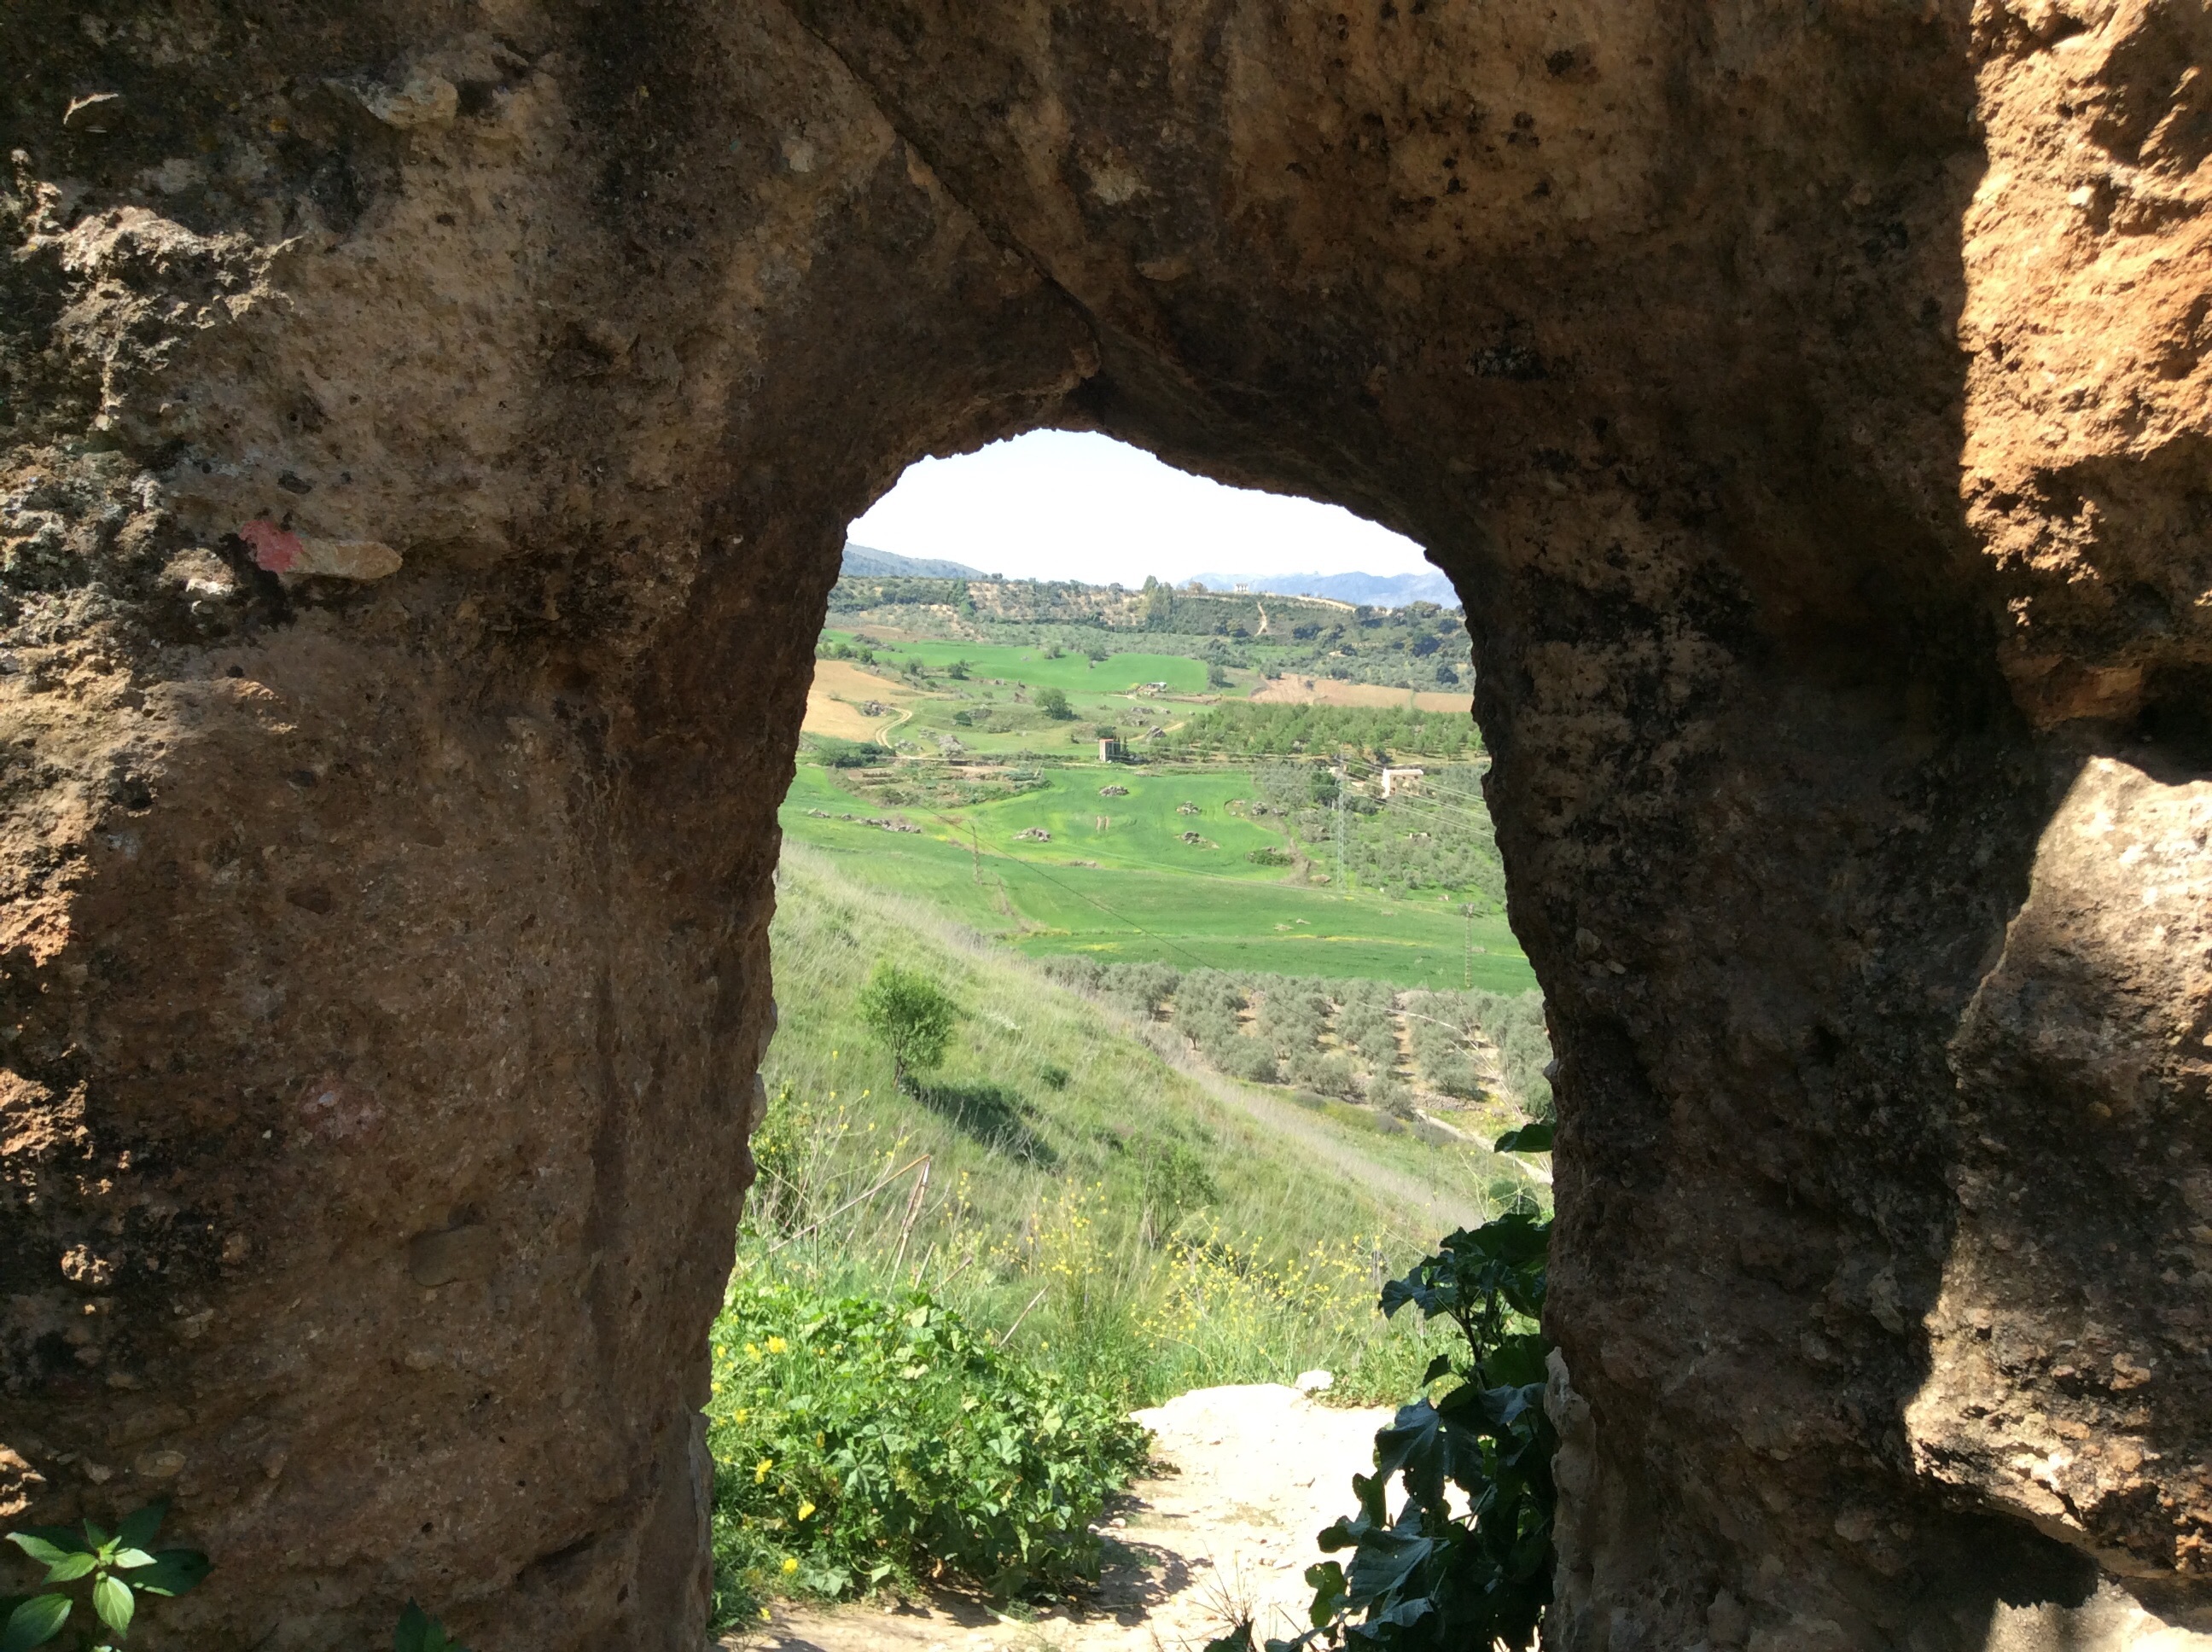
tree, rock, trail, round, valley, formation, arch, geology, ruins, roman, arc, wadi, natural arch, ancient history